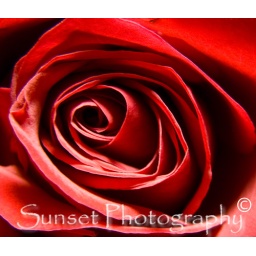
These roses were shot in my home made light box. Processing includes tweaking levels &amp;amp; cropping.